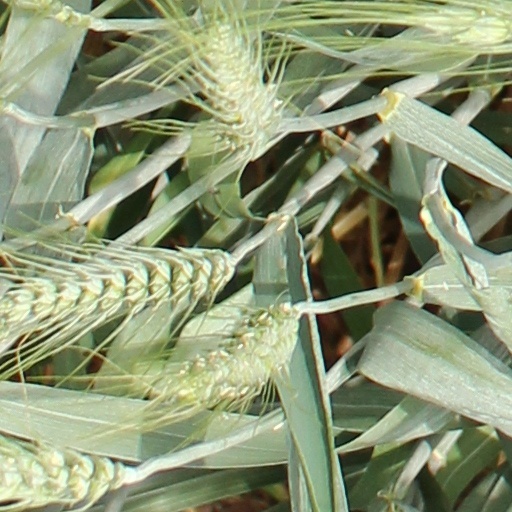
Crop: wheat